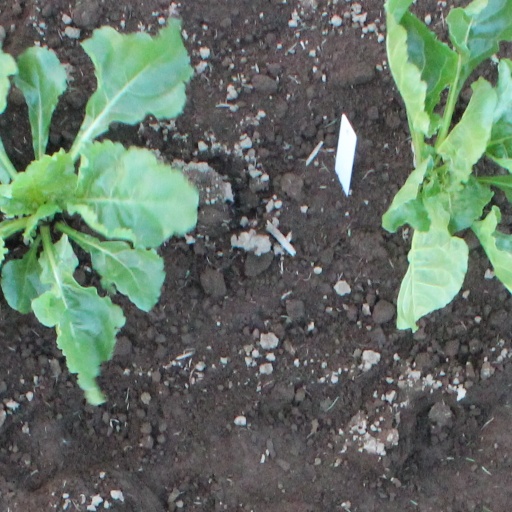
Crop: sugar beet